Patrick Falk

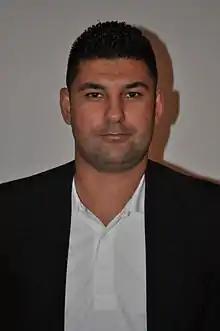

Patrick Falk (born 8 February 1980) is a German football manager and former player. He made his debut on the professional league level in the Bundesliga for Eintracht Frankfurt on 14 August 1999 when he came on as a substitute in the 67th minute in a game against SpVgg Unterhaching.